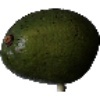
Label: Avocado 1